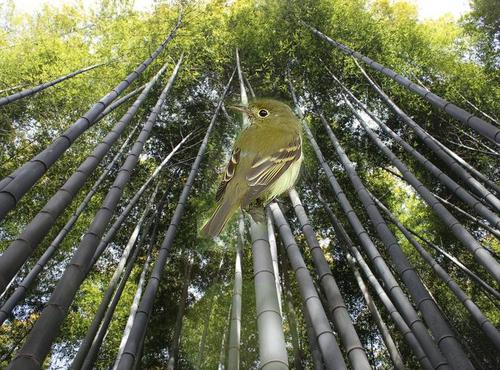
Bird species: Acadian_Flycatcher
Bird type: landbird
Background: land